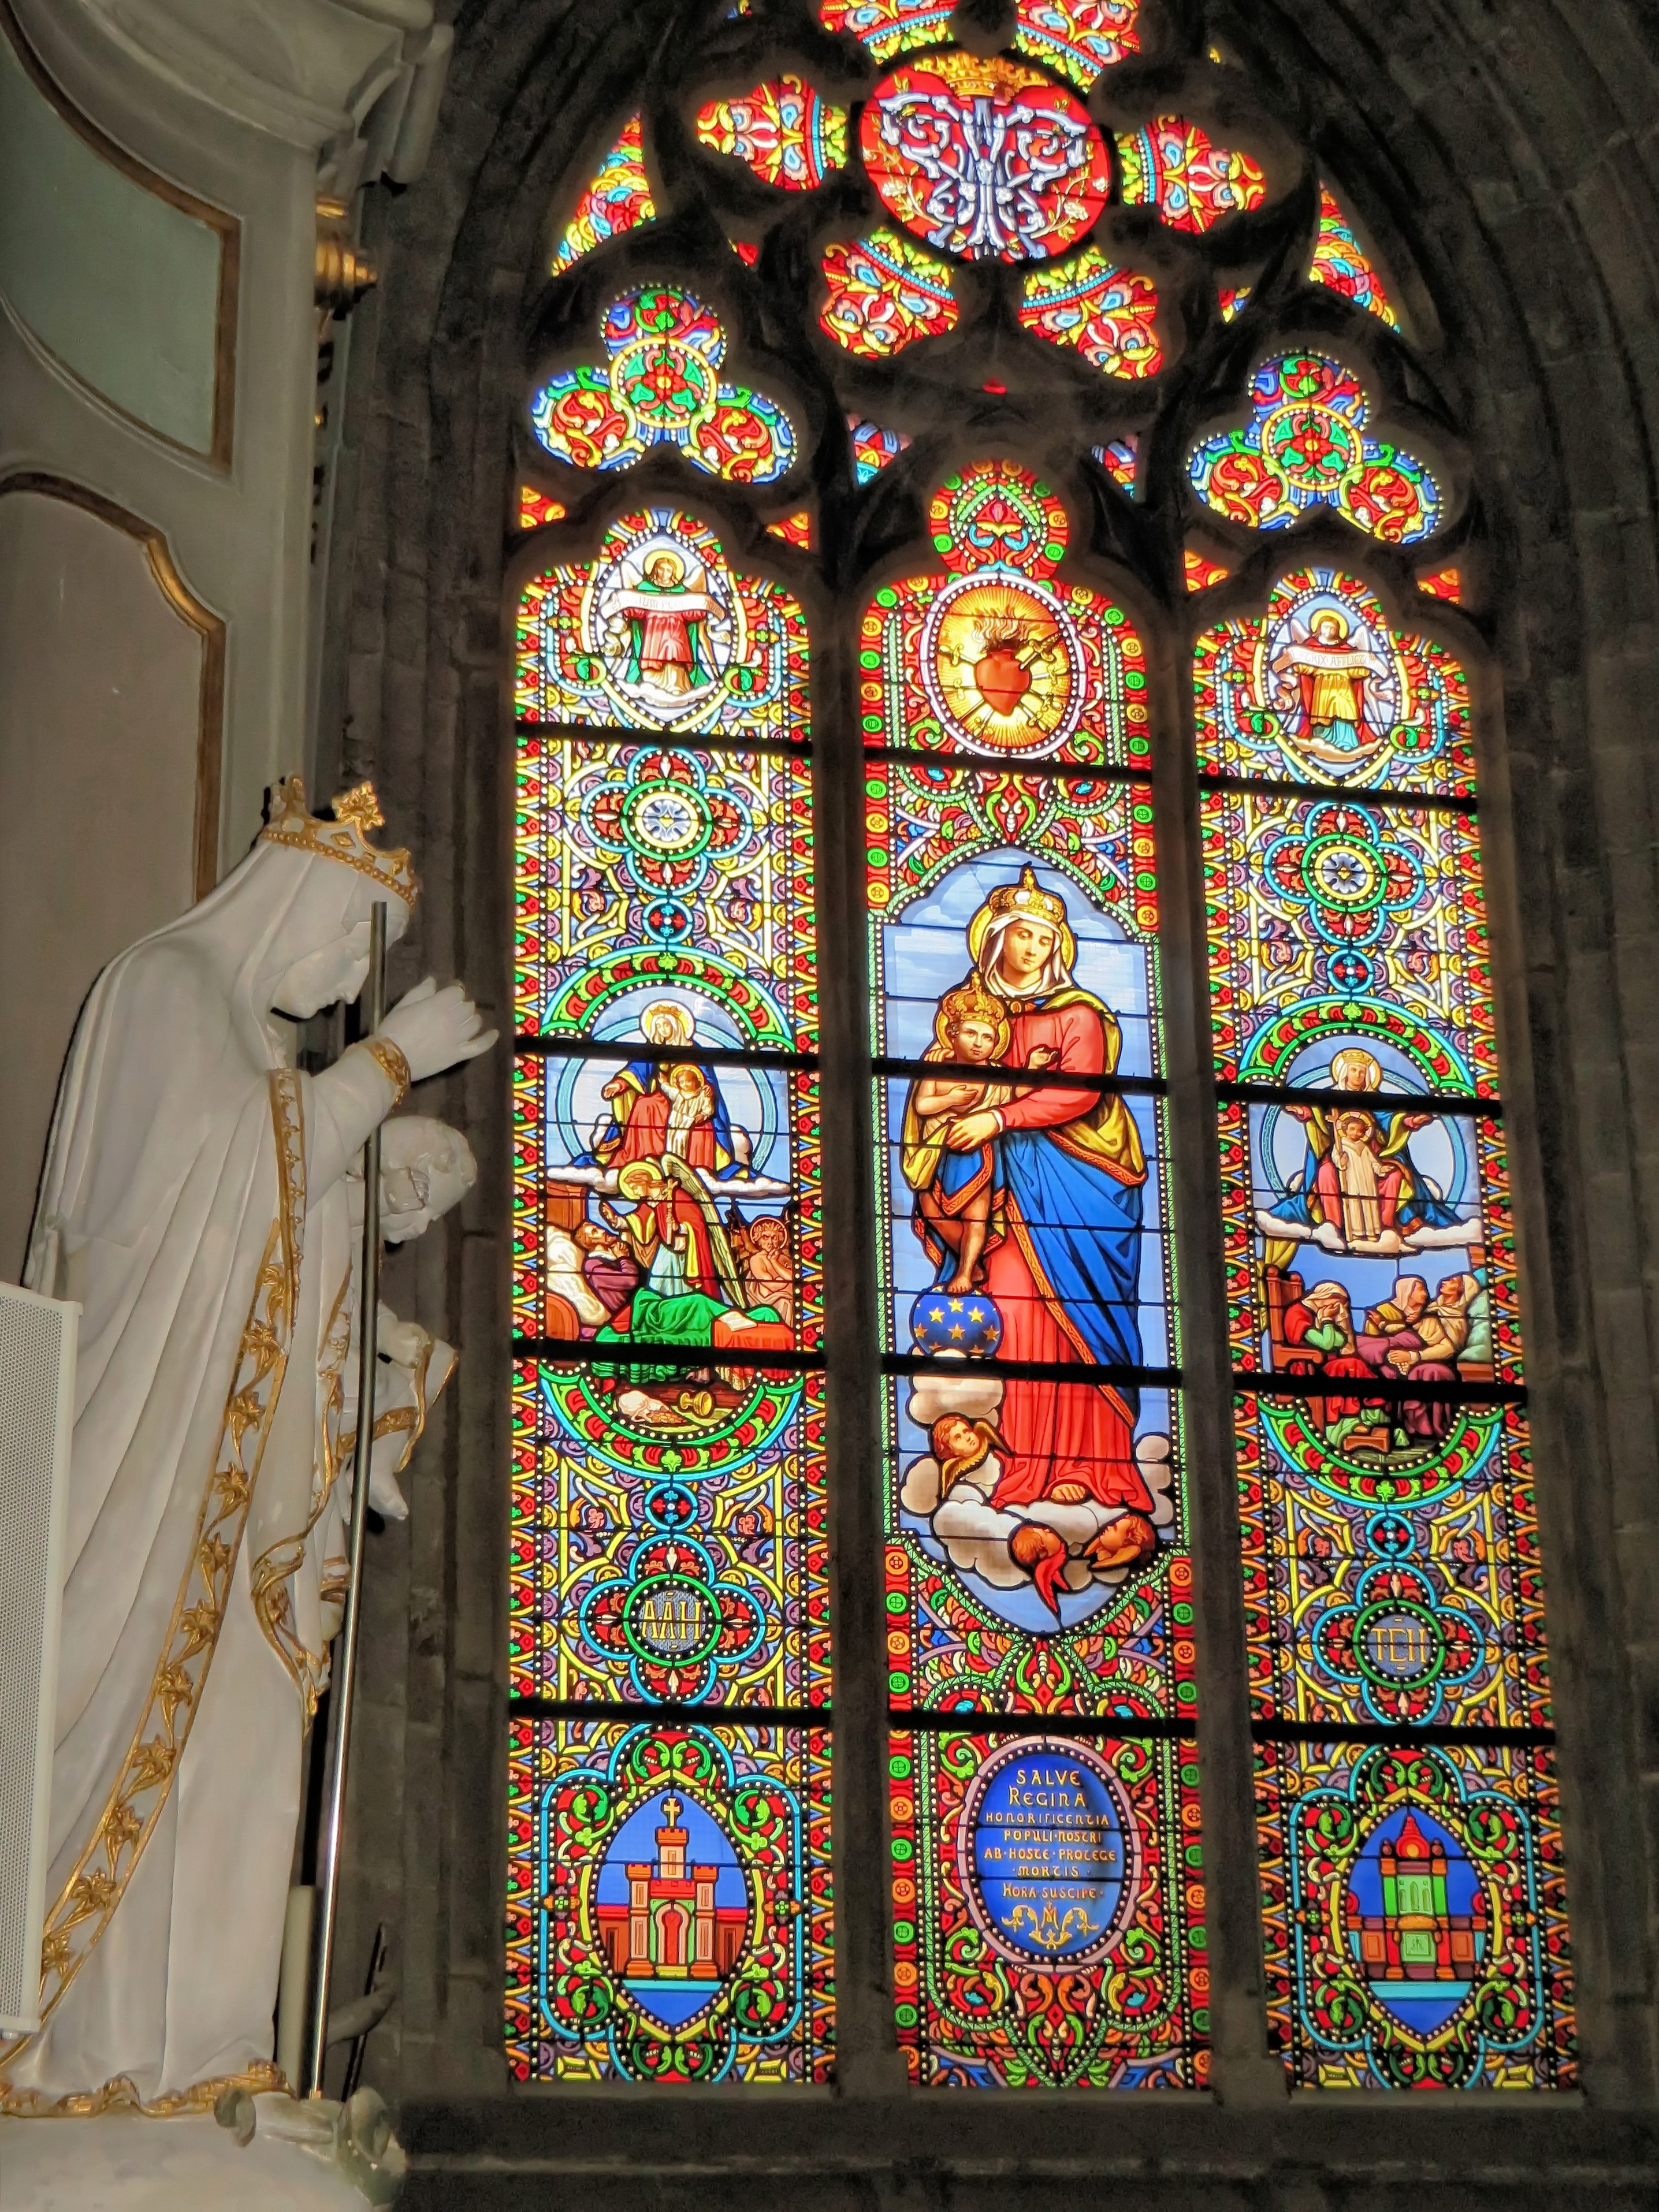
light, window, glass, statue, religion, cathedral, material, stained glass, place of worship, valves, morbihan